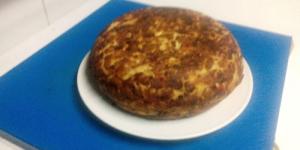
tortilla de pollo asado